Humanitarian situation during the Libyan civil war (2011)

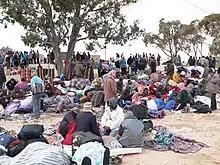
Migrant workers fleeing the violence at Choucha refugee camp, Tunisia.

By the end of February 2011, medical supplies, fuel and food were dangerously low in Libya. On 25 February, the International Committee of the Red Cross launched an emergency appeal for to meet the emergency needs of people affected by the violent unrest in Libya. On 2 March, the ICRC's director general reminded everyone taking part in the violence that health workers must be allowed to do their jobs safely.